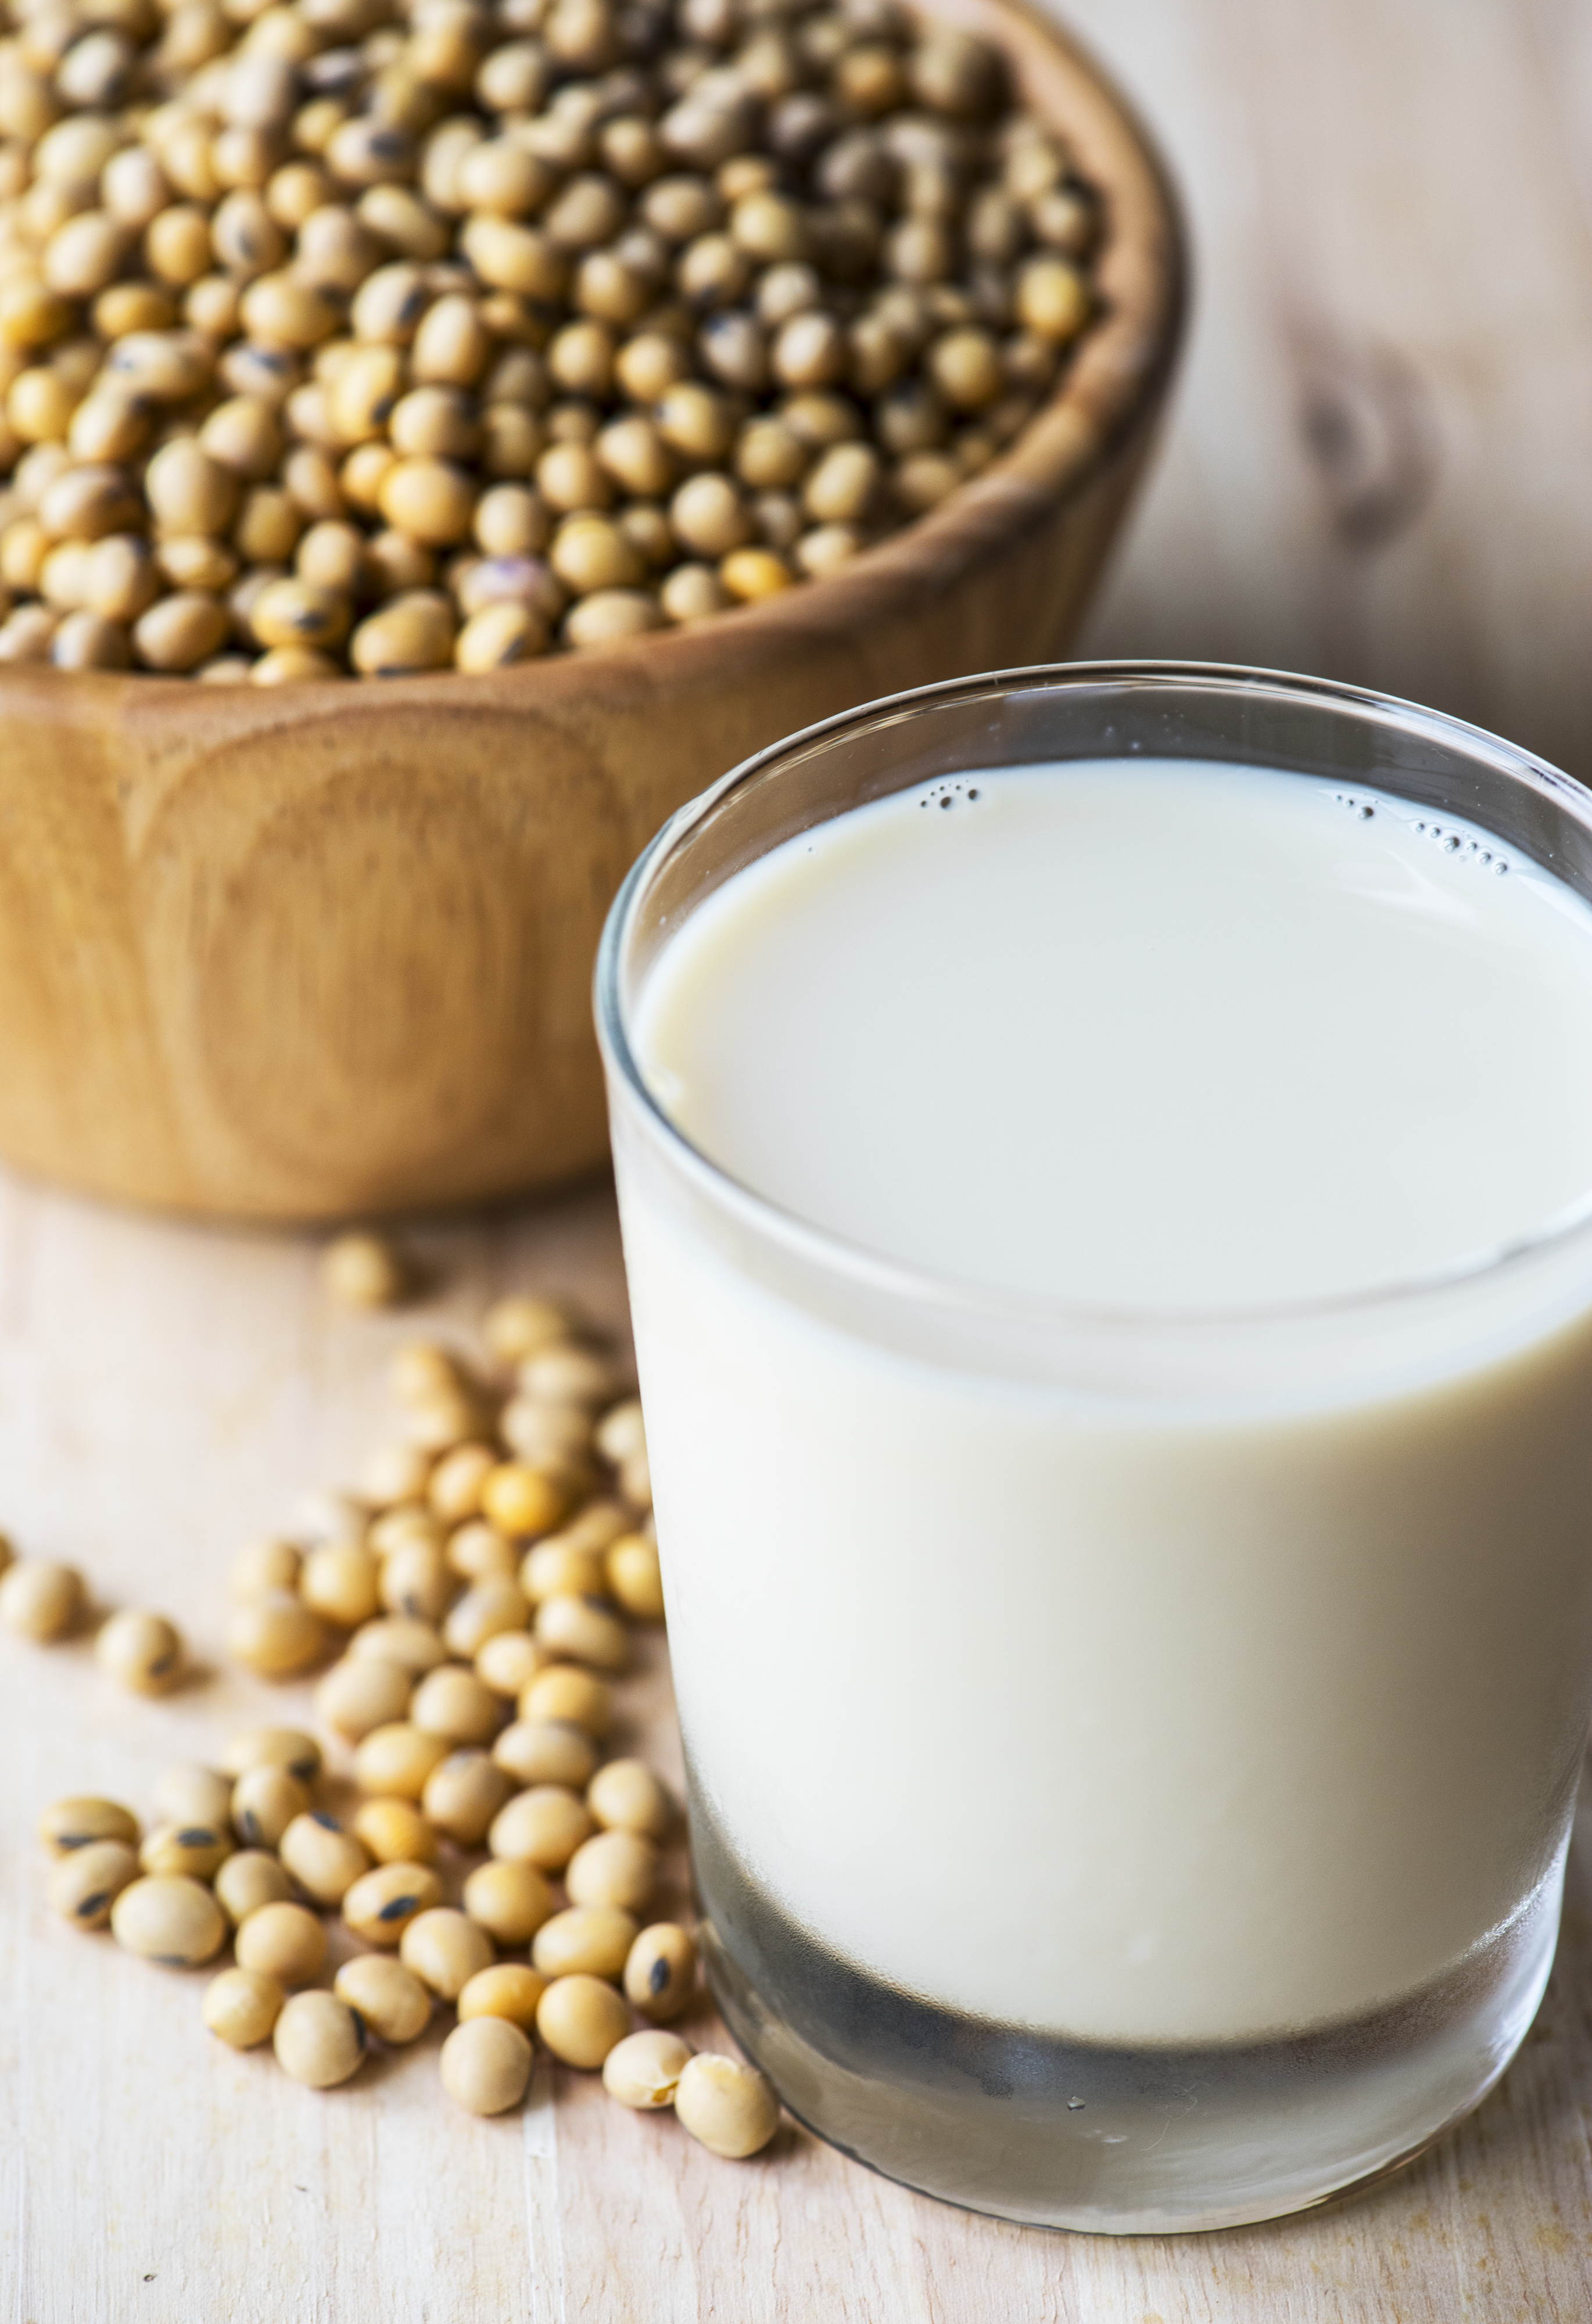
beans, beverage, calcium, closeup, drink, food photography, fresh, glass, grain, health, healthy, ingredient, macro, milk, natural, nutrition, organic, protein, raw, refreshment, seed, soy, soy milk, soya, soybean, soymilk, vegetarian, wooden, wooden bowl, superfood, plant milk, hemp milk, vegetarian food, commodity